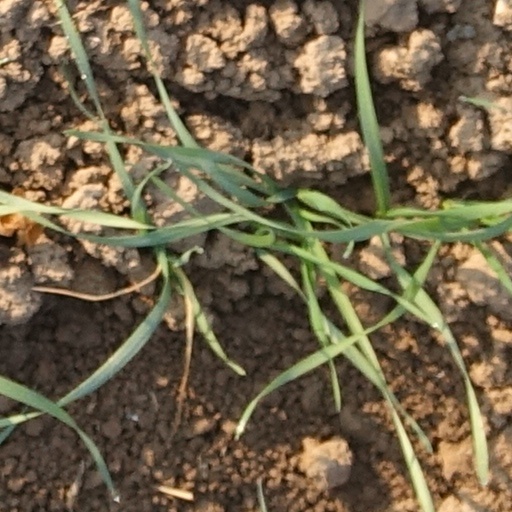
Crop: wheat